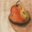
Label: pear